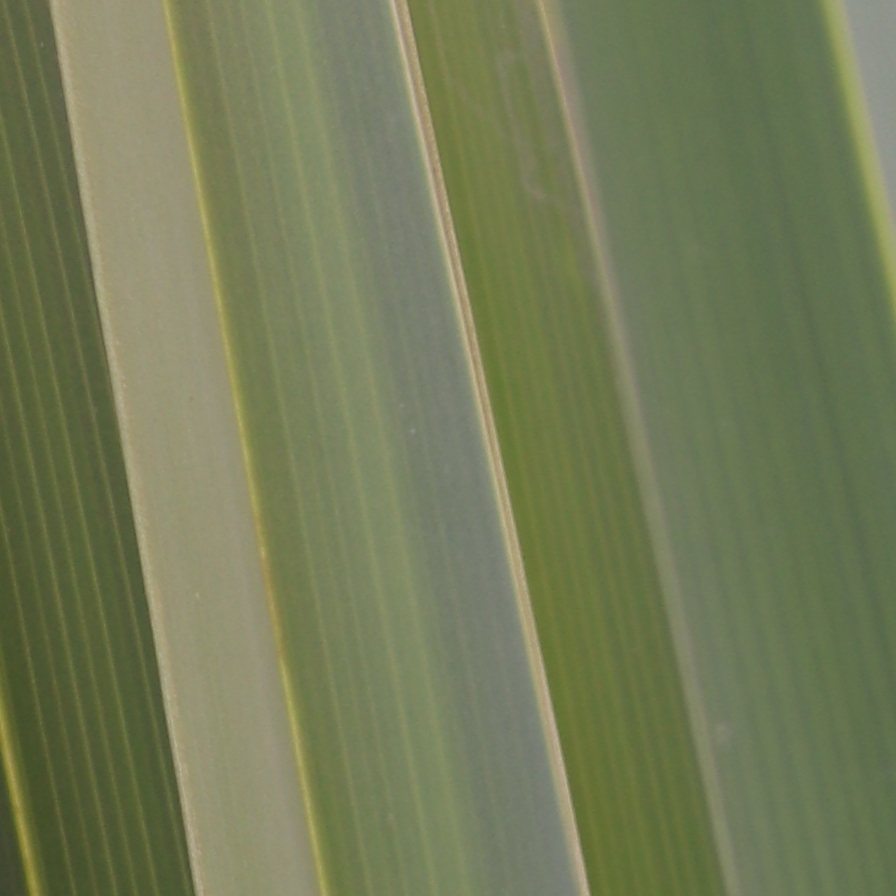
Label: Healthy